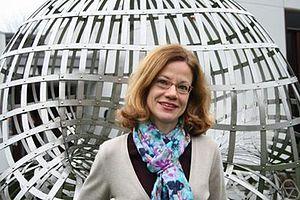
Annette Werner est une mathématicienne allemande. Ses intérêts de recherche incluent la géométrie diophantienne et la géométrie algébrique des champs ordonnés non archimédiens. Elle est professeure de mathématiques à l'université Johann Wolfgang Goethe de Francfort-sur-le-Main depuis 2007.